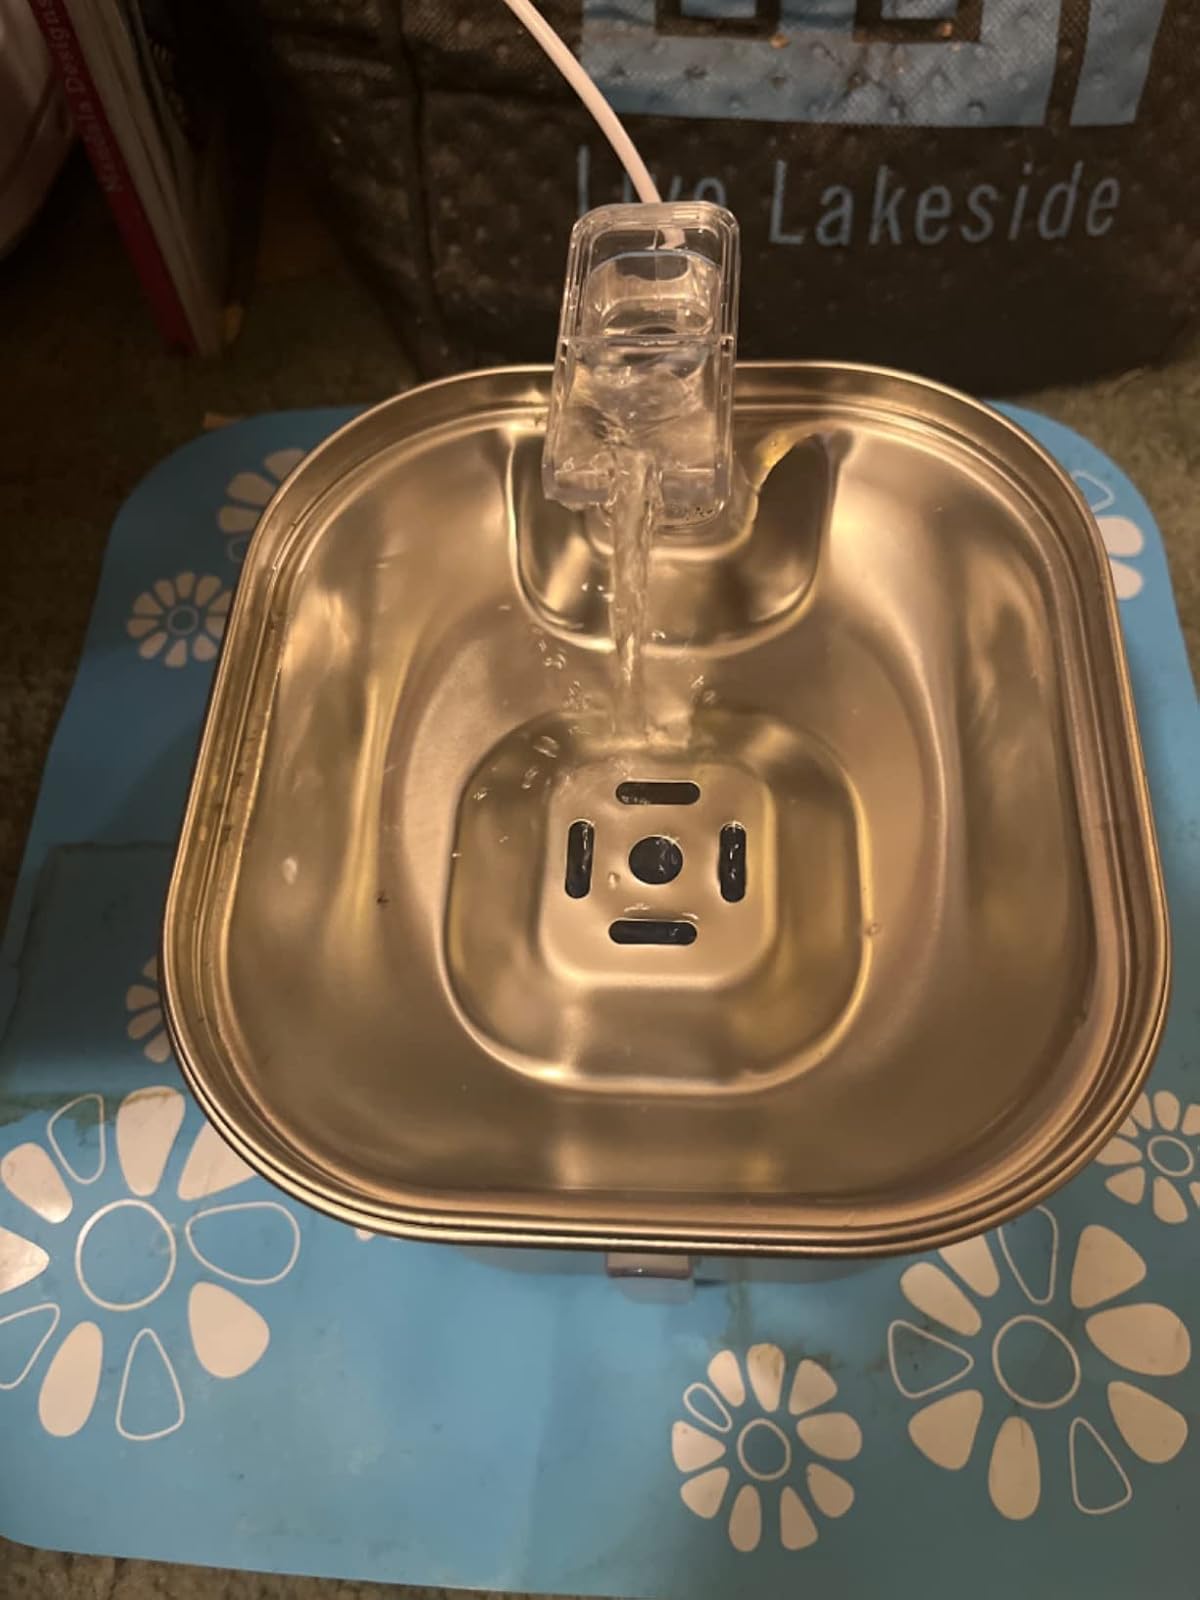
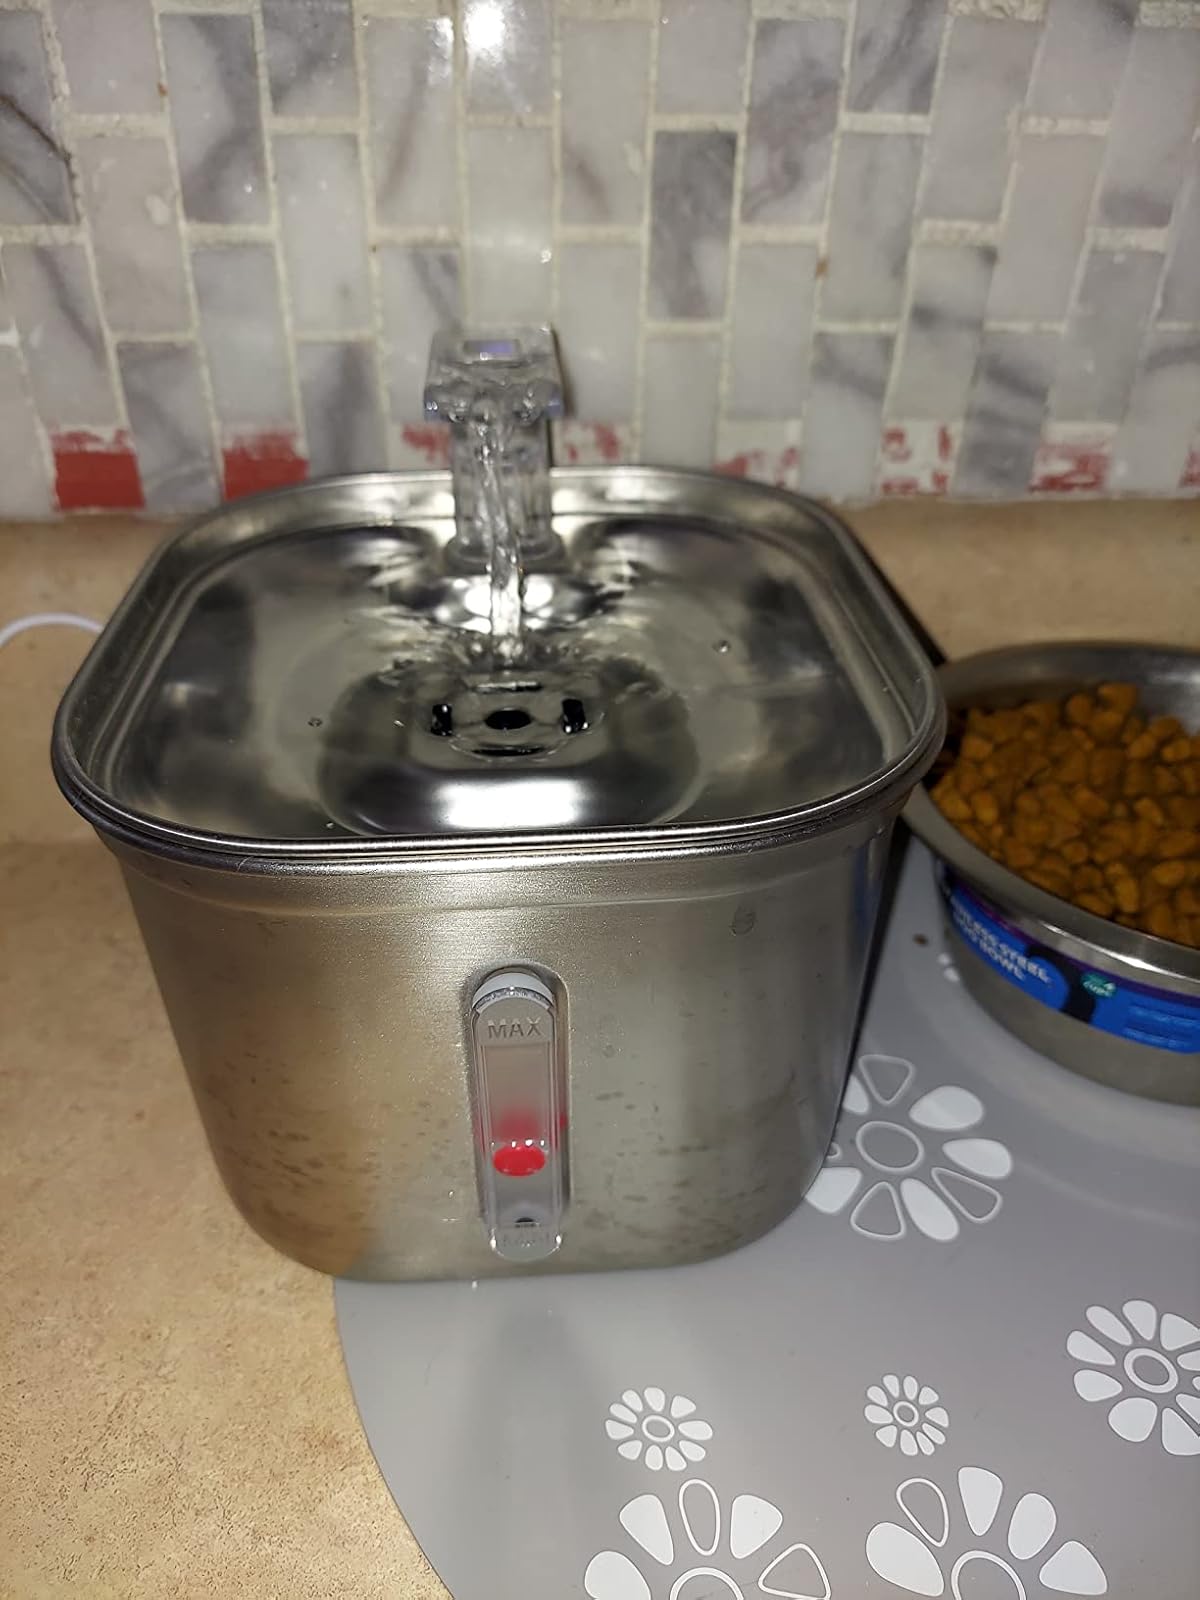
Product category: items_bowl
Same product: yes